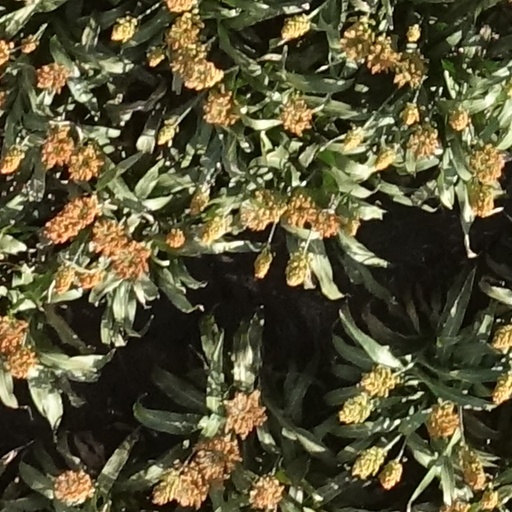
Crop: sorghum